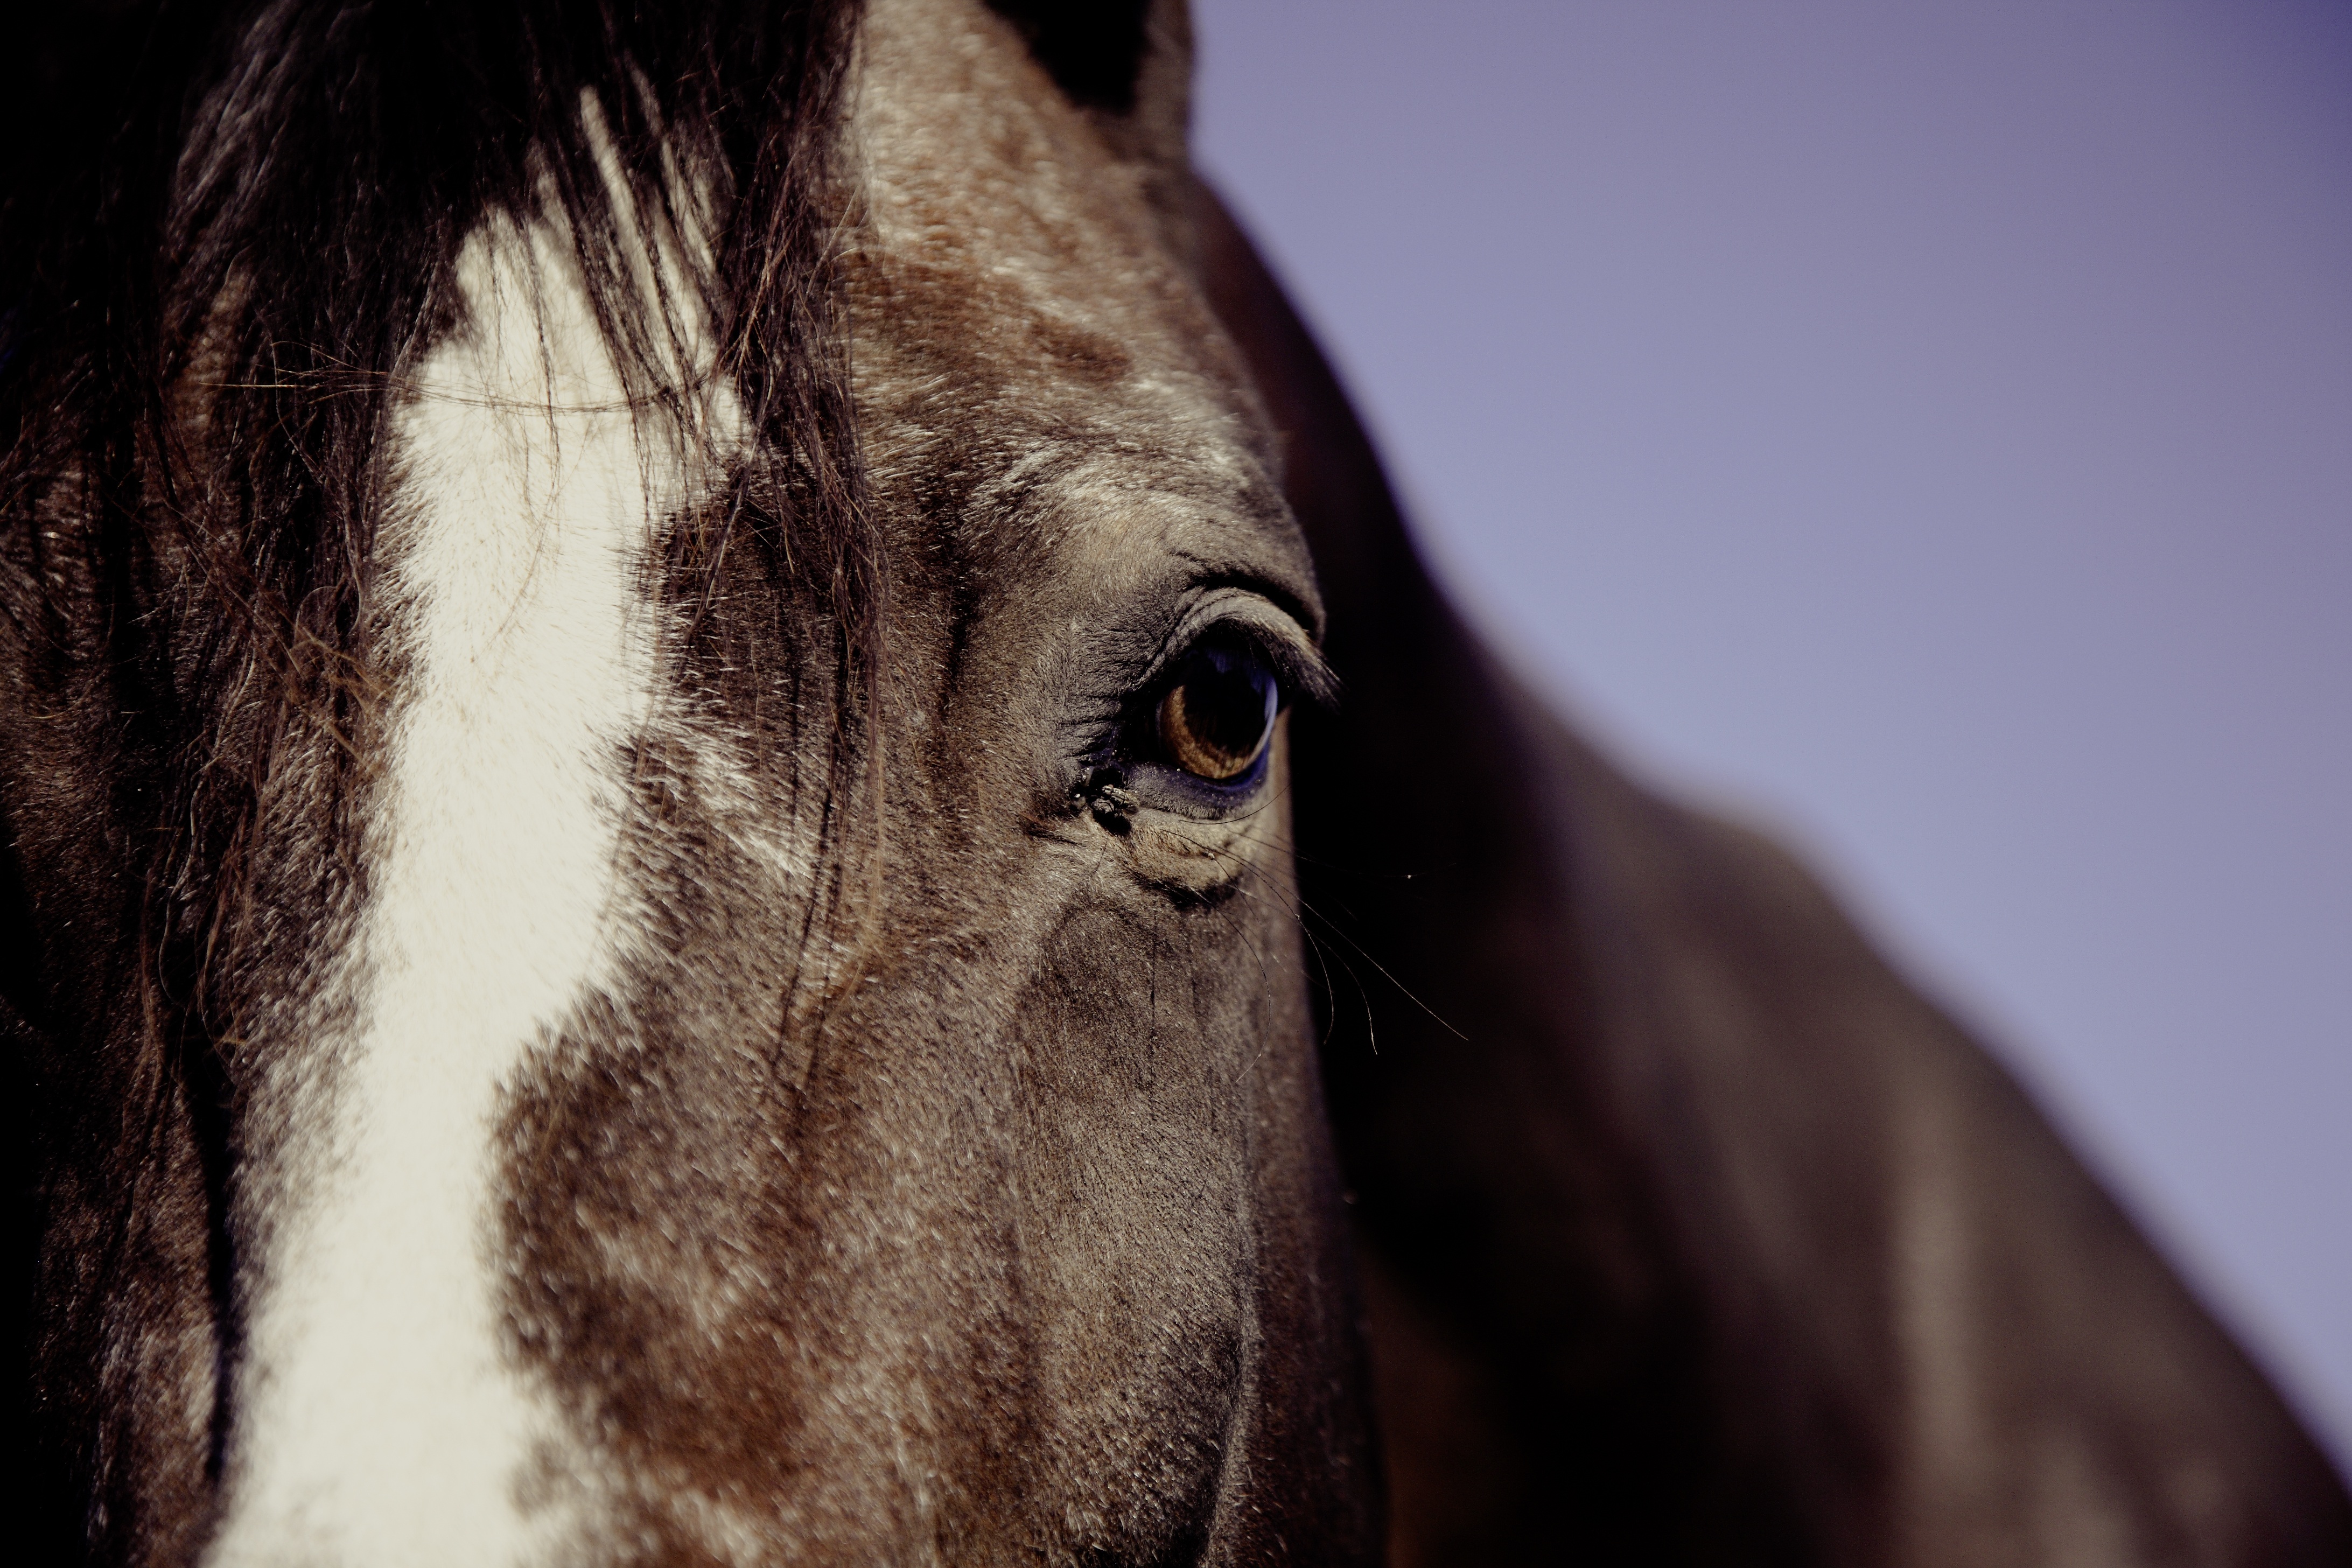
photography, animal, macro, horse, mammal, stallion, mane, black, close up, human body, nose, eye, head, vertebrate, organ, giraffidae, animal photography, horse like mammal, mustang horse